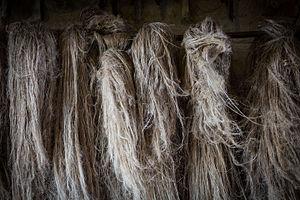
Le textile de lin, ou toile de lin, est une étoffe fabriquée avec la fibre de lin cultivé ou Linum usitatissimum.
Le kelsch d’Alsace est un tissu de lin, de coton ou de métis produit en Alsace. Il est orné d’un motif de carreaux formés par le croisement de fils de couleur bleue et/ou rouge. Son nom se réfère au bleu tiré du pastel cultivé près de Cologne. Traditionnellement, ce tissu était exclusivement utilisé pour le linge de lit, mais au XXᵉ siècle d’autres pièces de linge de maison ont été réalisées en kelsch. En 2015, deux tisserands produisent encore du kelsch en Alsace, l’un à Muttersholtz, l'autre à Sentheim.
L’atelier de Tissage Gander, situé 10 A, rue de Verdun à Muttersholtz dans le Bas-Rhin, est la dernière entreprise à perpétuer le tissage traditionnel du kelsch alsacien. Elle est labellisée entreprise du patrimoine vivant depuis 2007, elle a été fondée par Michel Gander.